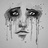
Emotion: sad